William Harvey Hospital

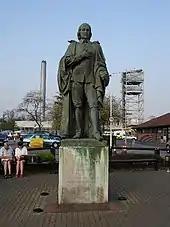
Statue of William Harvey by the hospital's entrance

The hospital replaced an older hospital to the west of town that had been running since 1928. It was planned as part of an overall plan to expand Ashford and the surrounding area by relocating people away from London in the late 1960s. The government decided the existing hospital infrastructure would not be able to cope, and set about locating a site away from Ashford town centre, with a proposed area of around and a budget of £7–8 million. Work started on building the hospital in 1973, and it was commissioned in 1977 and opened in 1979. The old hospital remained open as a smaller unit, and by the 1980s it had become a hospital for the elderly.